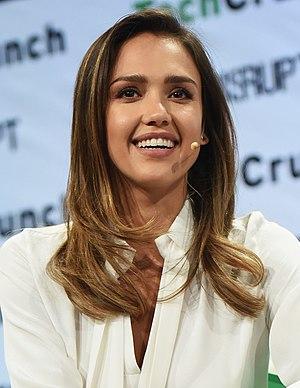
Los Angeles : Bad Girls ou Les As de L.A. au Québec est une série télévisée américaine créée par Brandon Margolis et Brandon Sonnier, produite par Sony Pictures Television, et mise en ligne à partir du 13 mai 2019 sur le service Spectrum Originals, et diffusé au Canada depuis le 13 septembre 2019 sur le réseau CTV. C'est un spin-off de la série de films Bad Boys de Michael Bay. L.A.'s Finest est le premier contenu premium créé pour le fournisseur de câble, et la première série originale de la plateforme de streaming Spectrum. La série sera aussi diffusée à l'automne 2020 sur le réseau Fox.
Jessica Marie Alba généralement dit Jessica Alba [ˈdʒɛsɪkə məˈɹiː ˈælbə], est une actrice, mannequin et entrepreneuse américaine, née le 28 avril 1981 à Pomona.